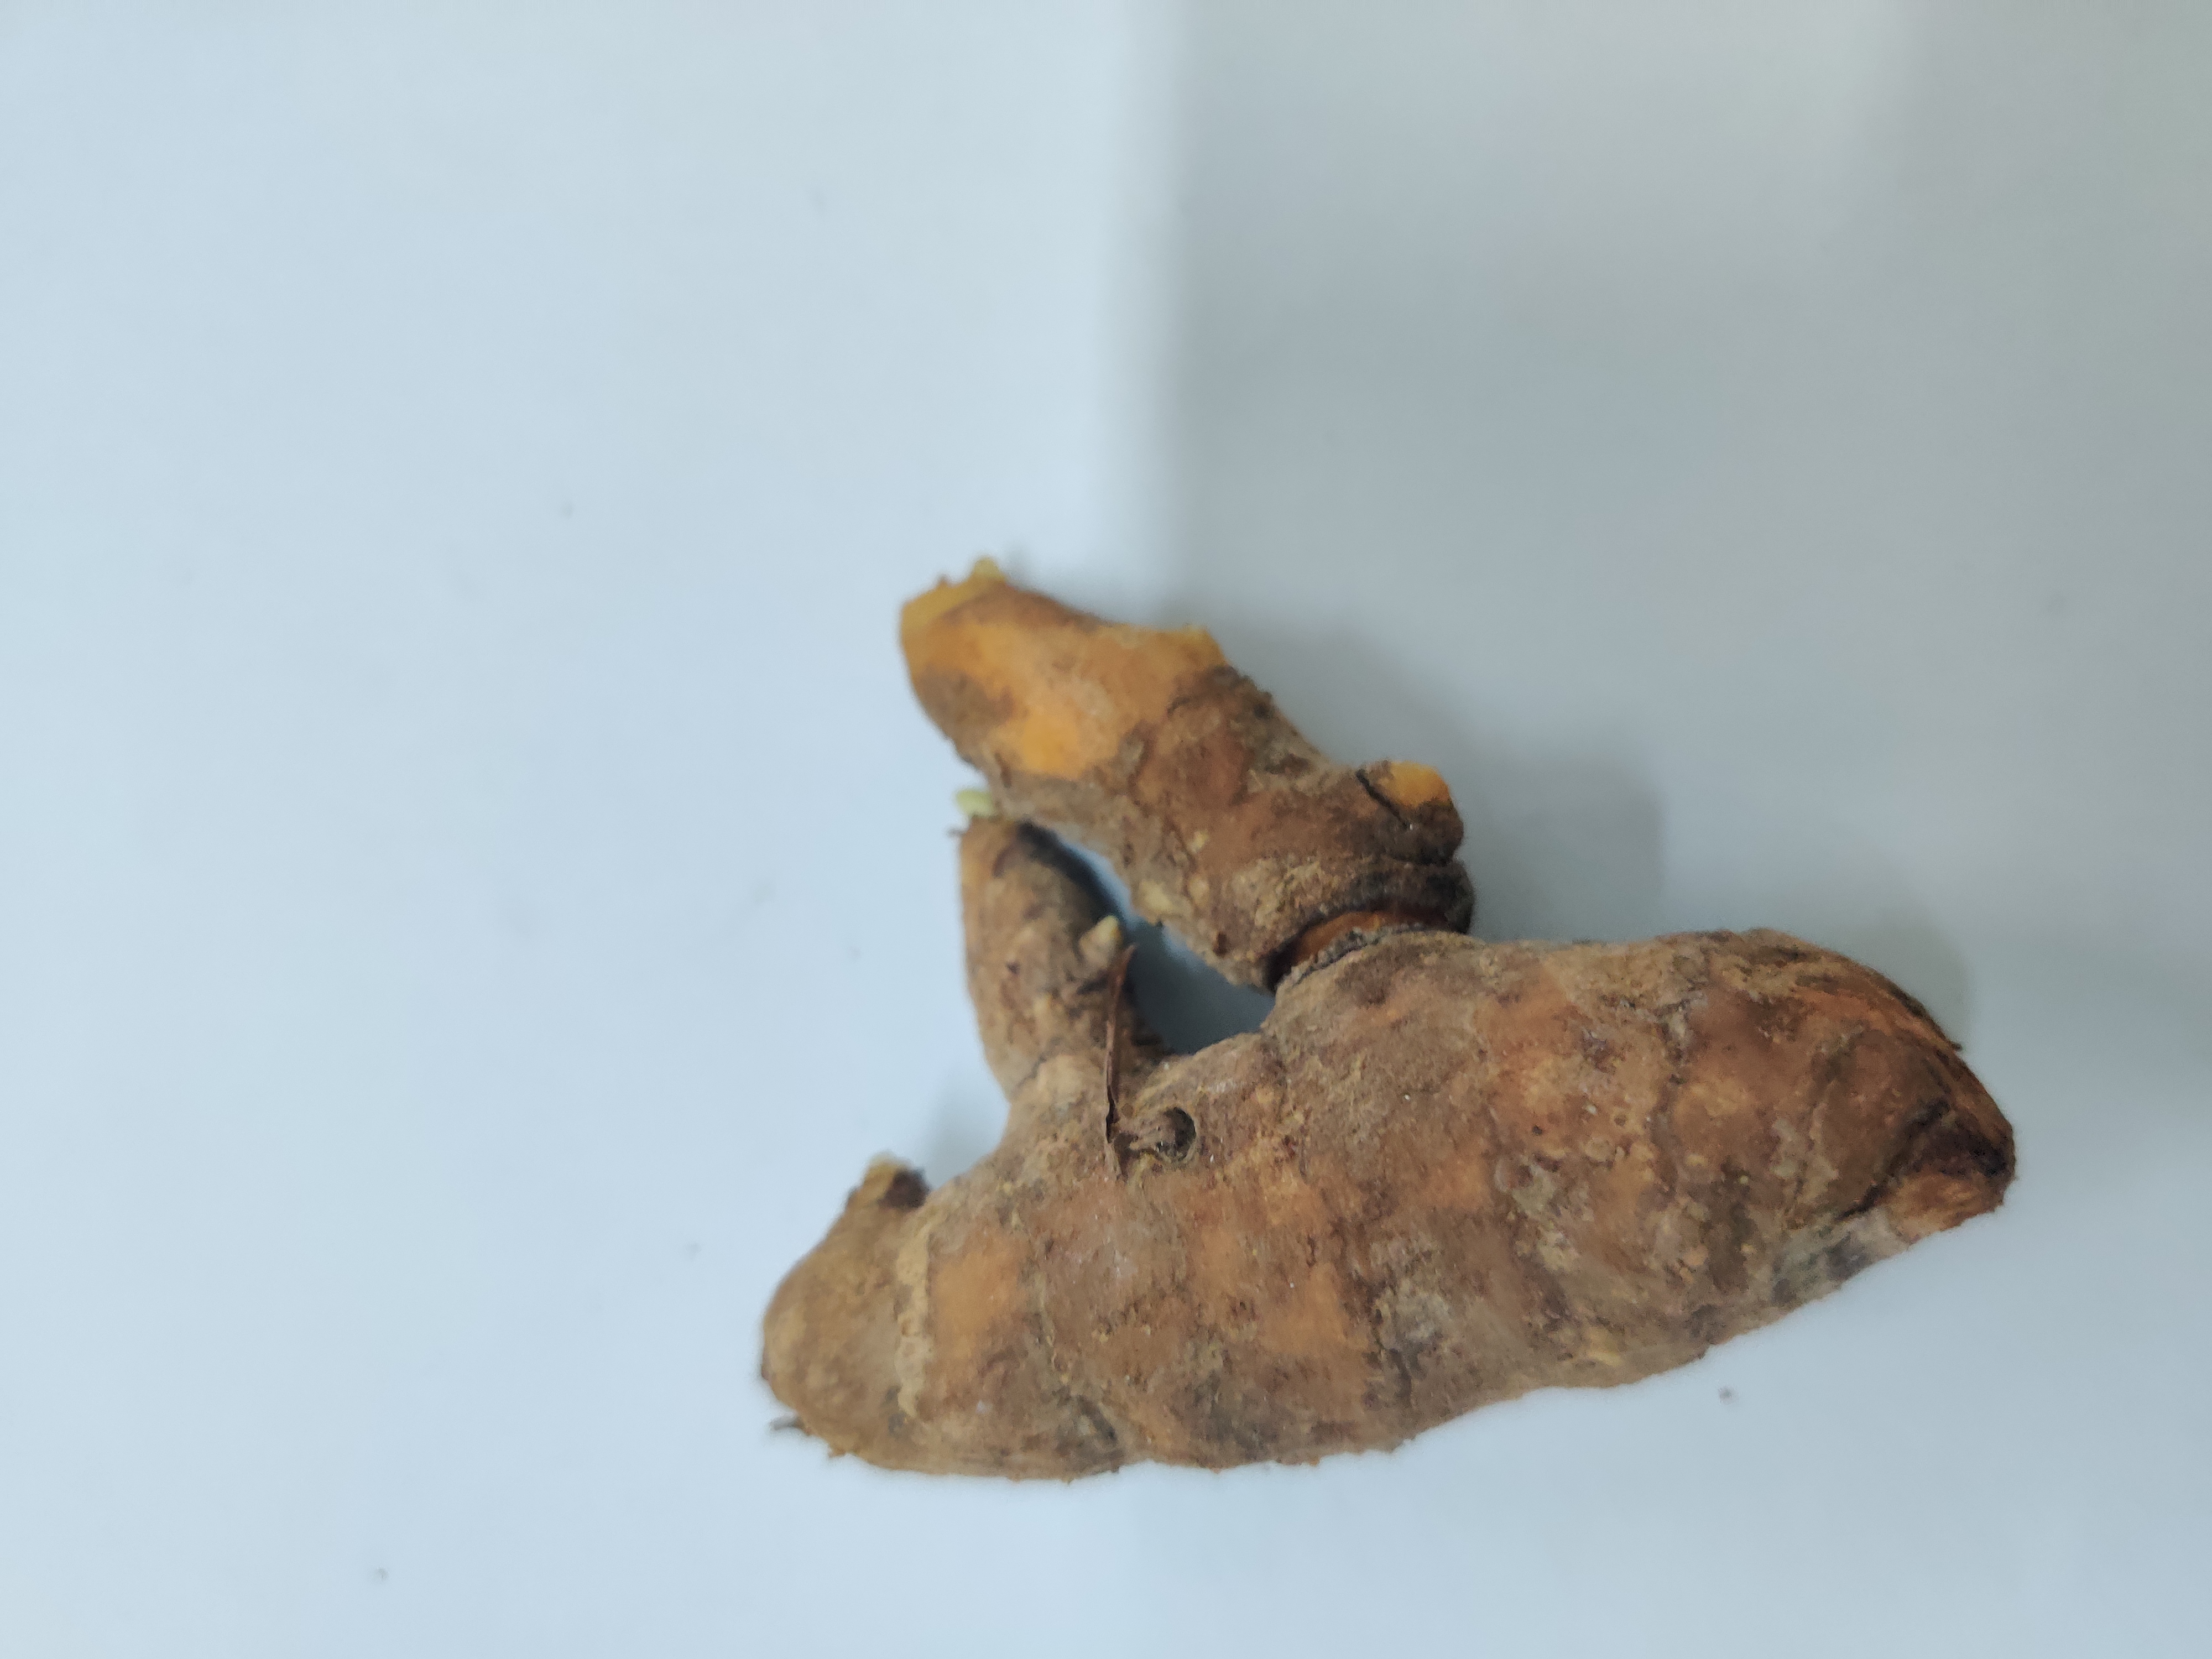
Crop: Turmeric
Condition: Severely Damaged